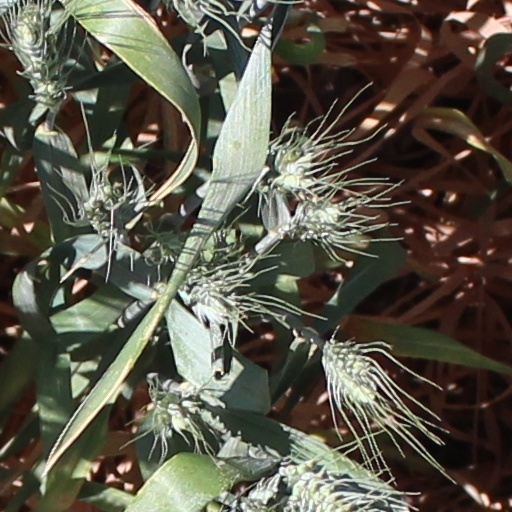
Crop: wheat